Westmorland and Lonsdale (UK Parliament constituency)

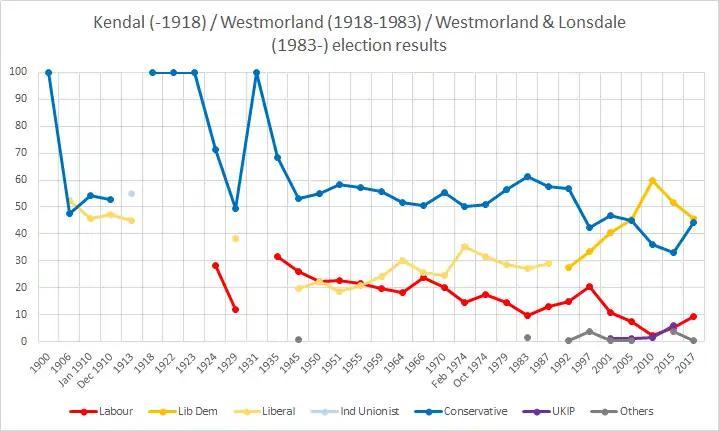
Westmorland election results

The notional 2019 election result for the revised constituency was calculated to be a Conservative victory. Hence, the 2024 general election result was described as "Liberal Democrat gain from Conservative", although Liberal Democrat Tim Farron was re-elected in the seat he had served since 2005.